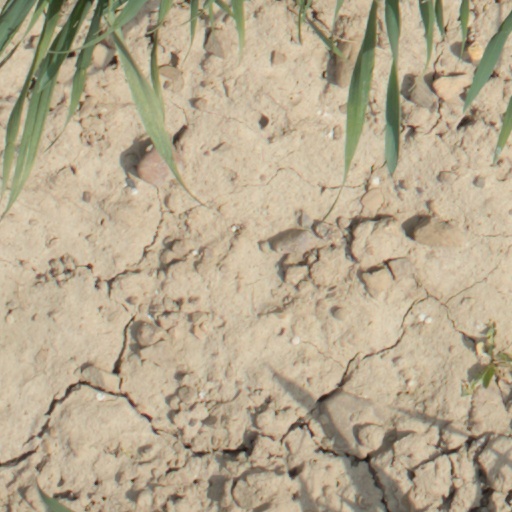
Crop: wheat